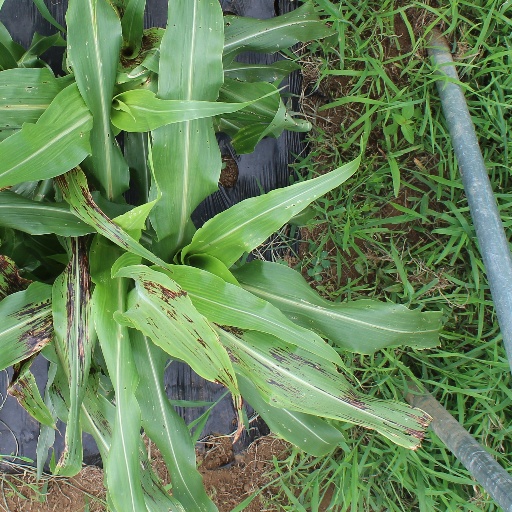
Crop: sorghum